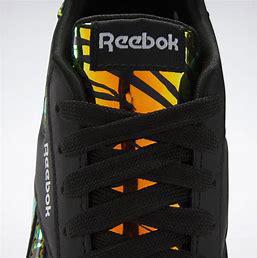
Brand: Reebok
Model: Royal Classic Jogger 3